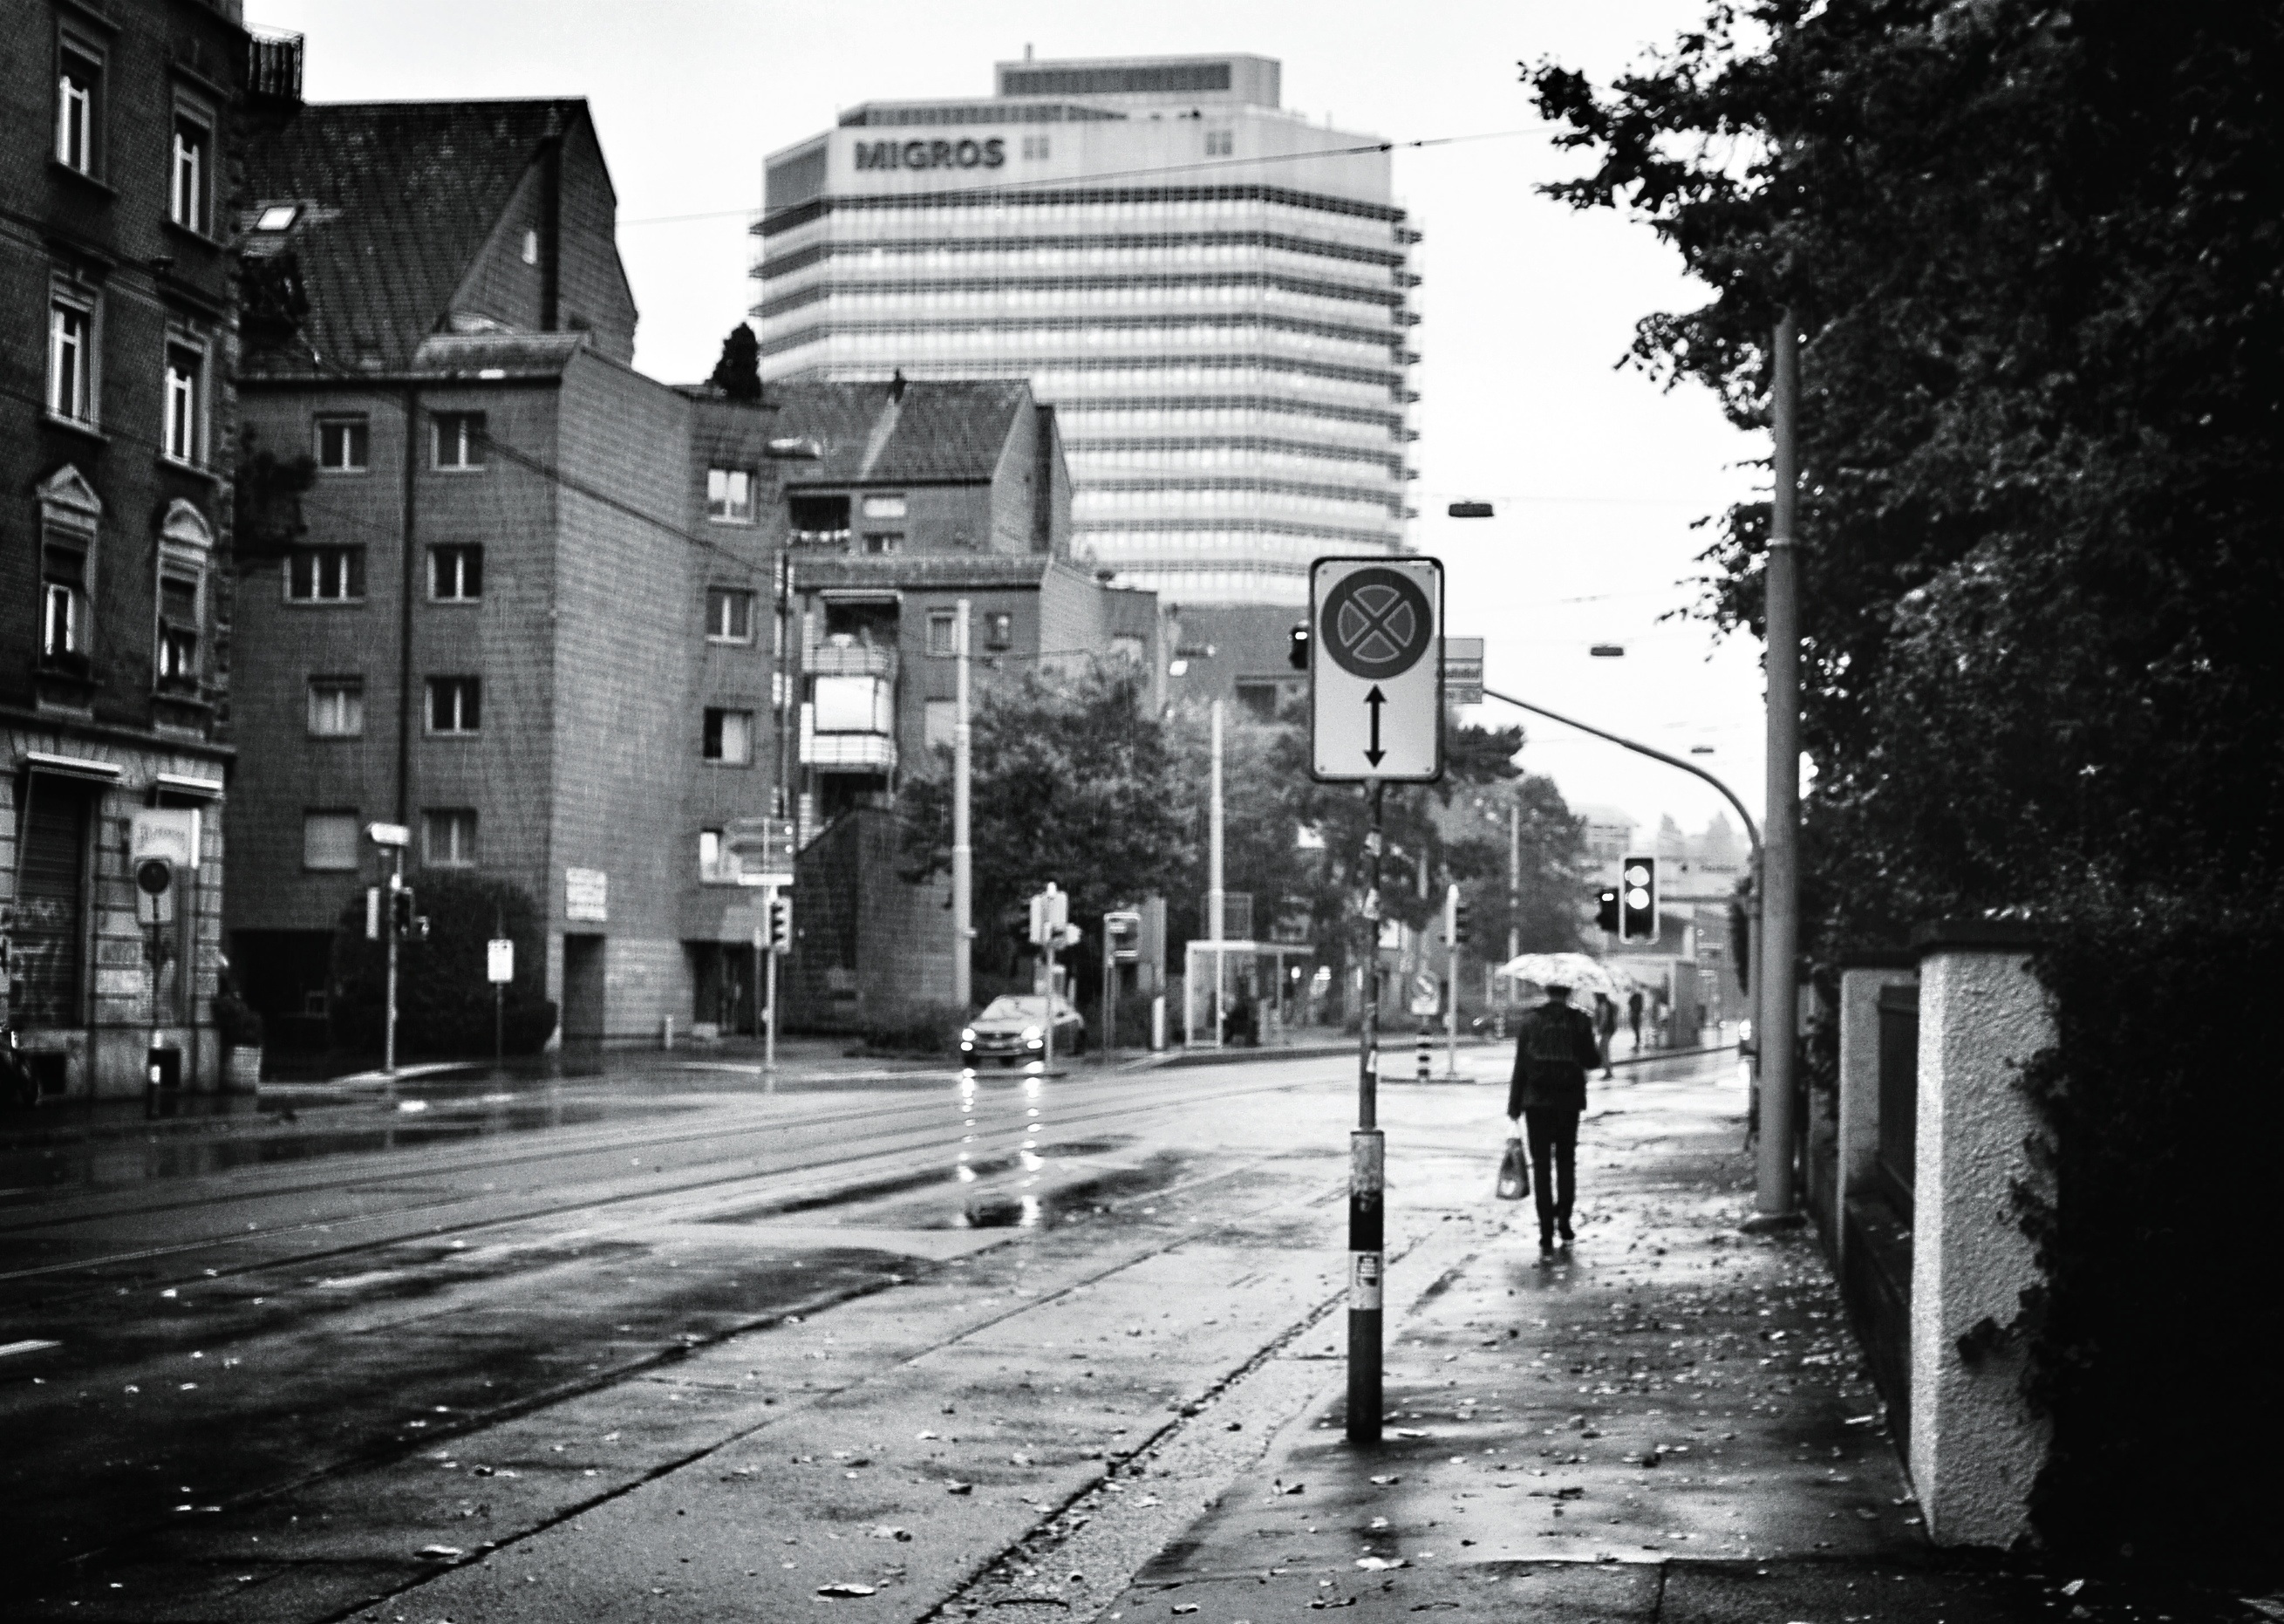
pedestrian, black and white, road, street, photography, rain, alley, city, urban, cityscape, autumn, nikon, black, monochrome, lane, flickr, bw, infrastructure, streetart, ch, schweiz, switzerland, herbst, zri, zurich, snapseed, schwarzundweiss, streetscene, thomas8047, onthestreets, iamnikon, d300s, blackandwithe, streetphotographer, streetartstreetlife, 175528, strassencene, stadtzrich, zurichstreets, limmatplatz, migros, herbststimmung, herbstlich, urban area, monochrome photography, residential area, human settlement